Kill Doctor Lucky

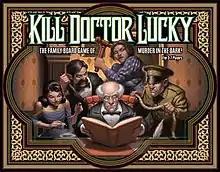
"Kill Doctor Lucky" box cover from Titanic Games

Kill Doctor Lucky is a humorous board game designed by James Ernest and released in 1996 by Cheapass Games. In 1998, "Kill Doctor Lucky" won the Origins Award for "Best Abstract Board Game of 1997".